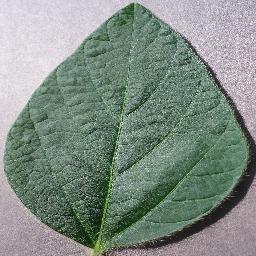
Label: Soybean___healthy